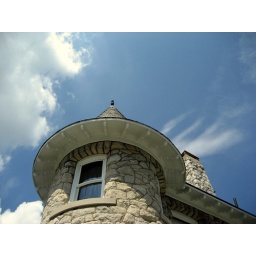
tower in the sky